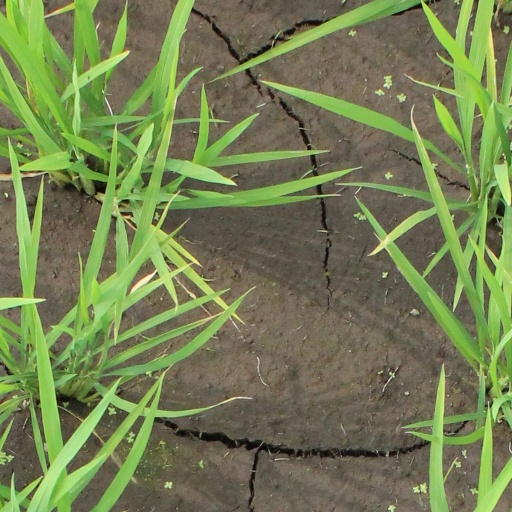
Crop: rice